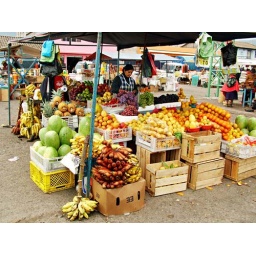
A Salasaca Indian Woman selling fruit at the indigenous market in Saquisili Ecuador